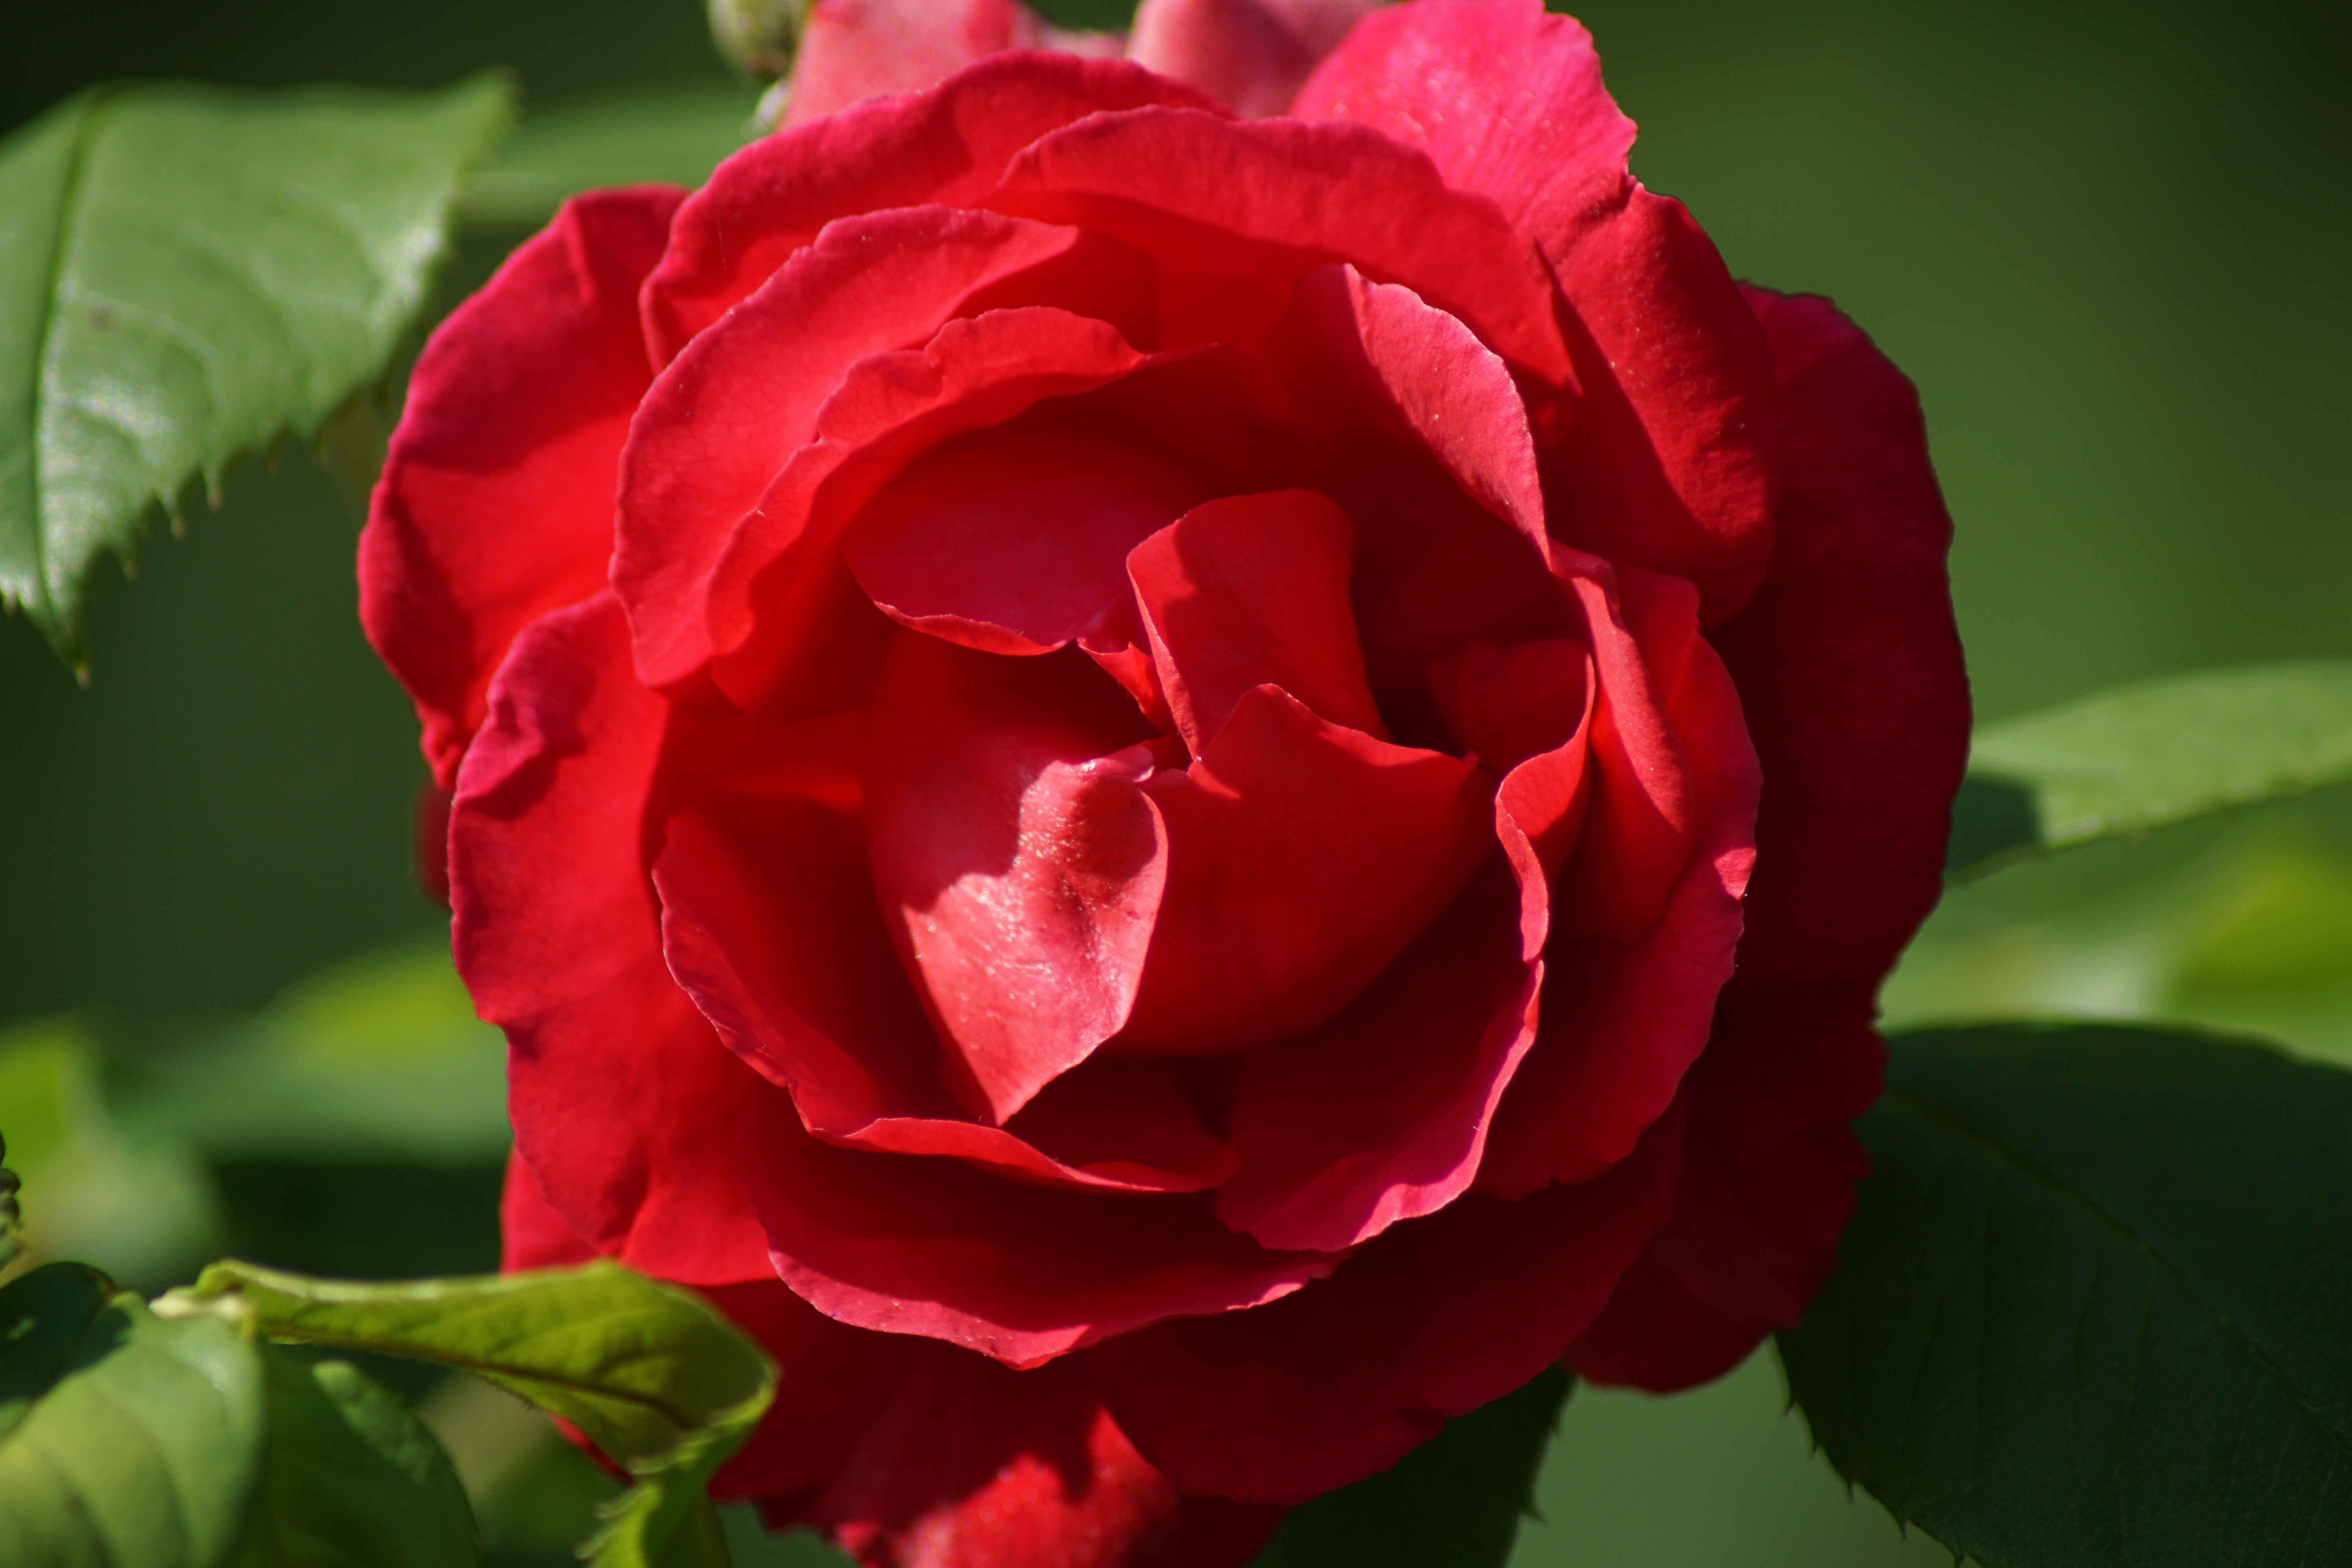
nature, plant, flower, petal, rose, red, flowers, floribunda, flowering plant, garden roses, rose family, land plant, rosa centifolia